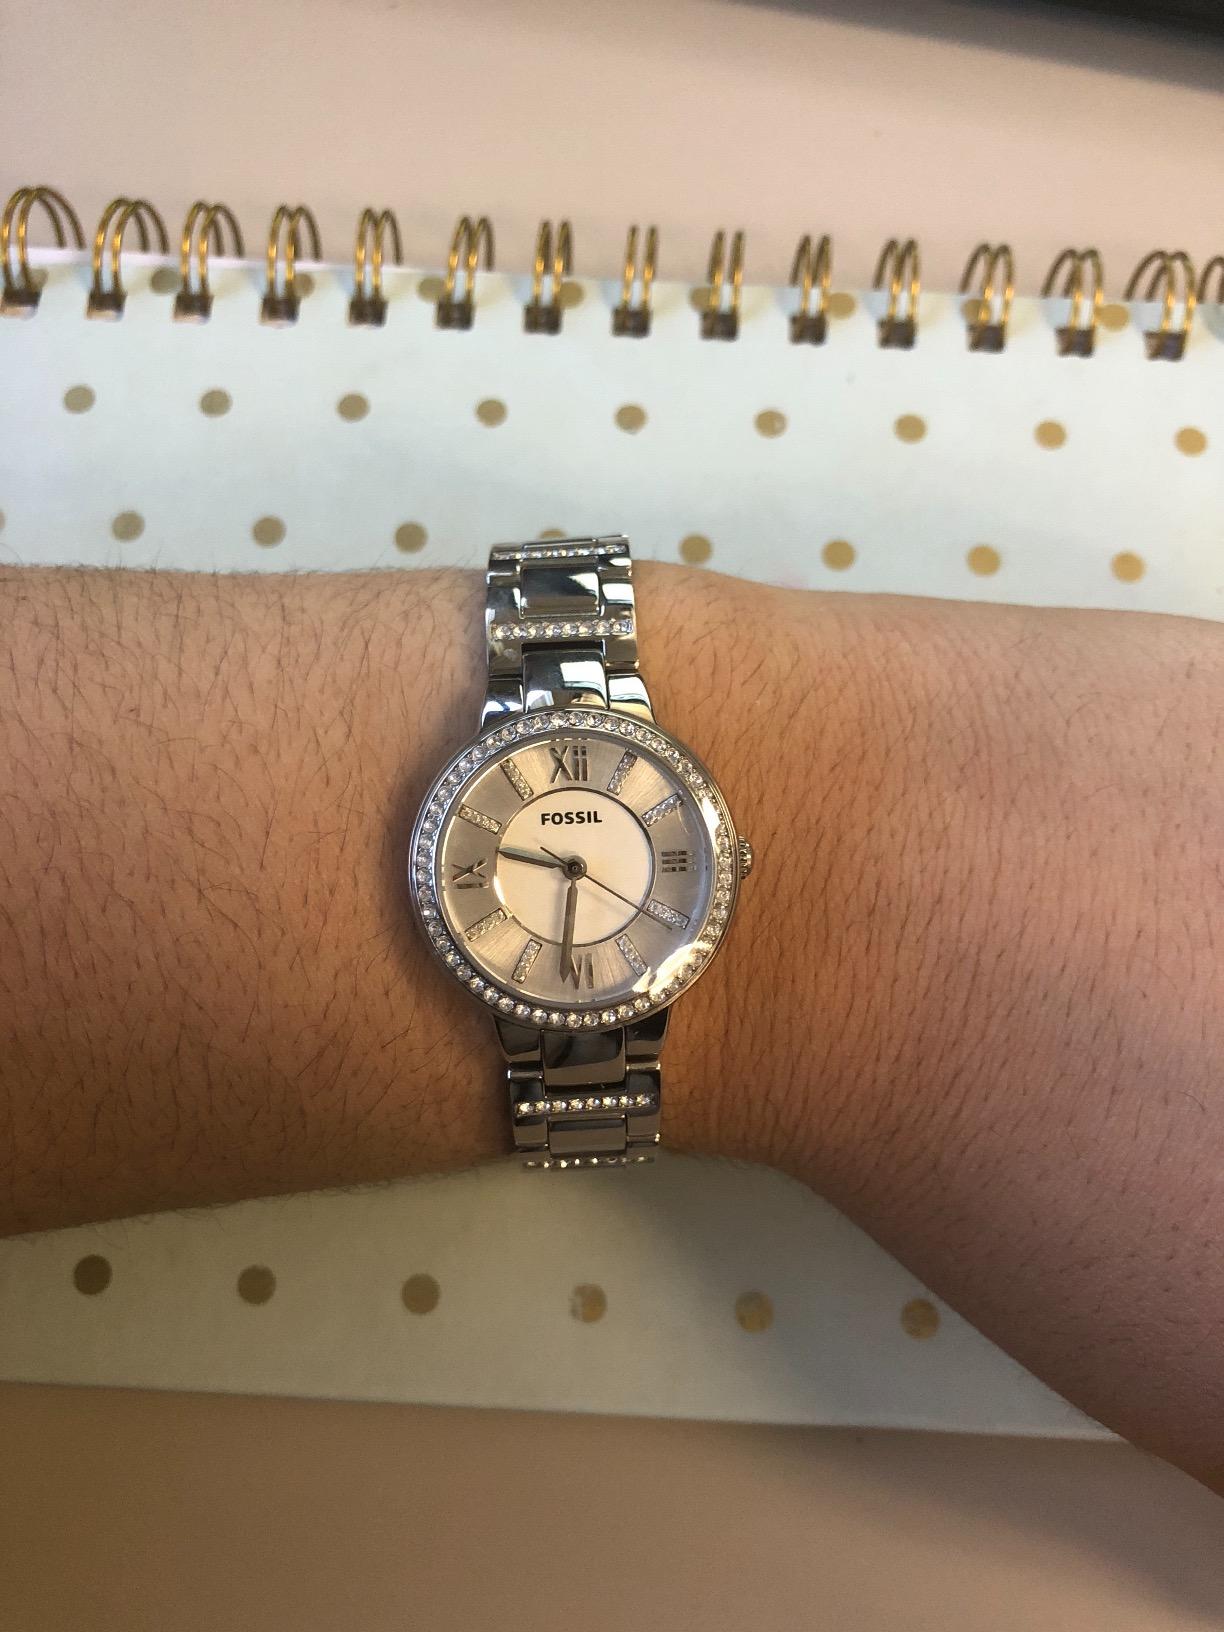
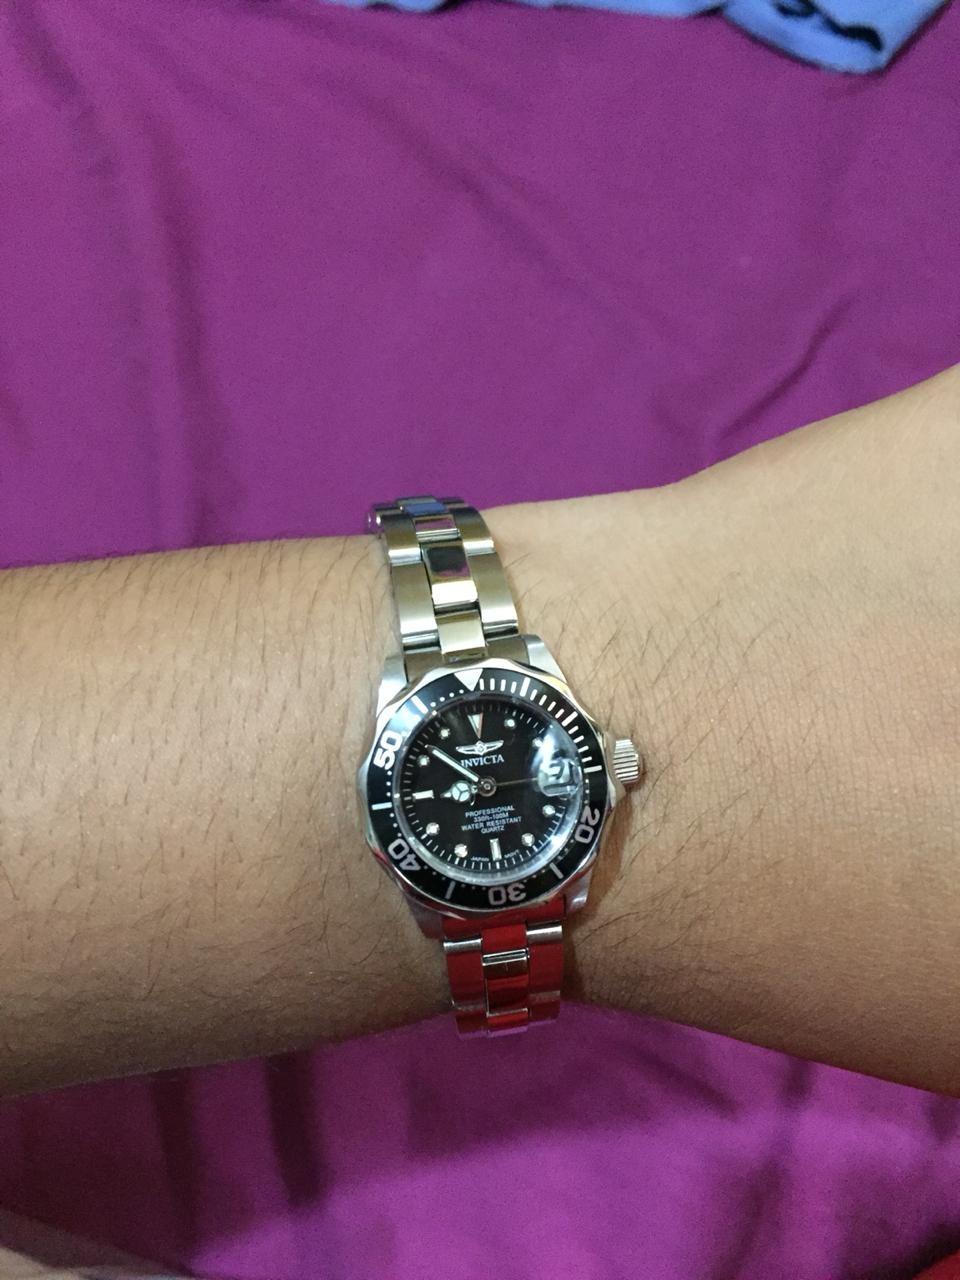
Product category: accessories_watch
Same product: no